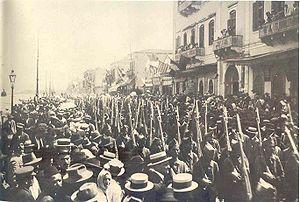
L’occupation de Smyrne par les forces grecques, commandées par le Haut-commissaire Aristide Stergiadis, s'est déroulée du 15 mai 1919 au 8 septembre 1922. Elle s'est terminée par le retour des Turcs dans la ville et par l'expulsion ou le massacre des populations chrétiennes qui y vivaient.
Nikólaos Plastíras est un général de l’armée grecque et un homme politique, trois fois Premier ministre. Il est passé à la postérité sous le surnom de « Cavalier Noir », en grec « O Μαύρος Καβαλάρης ». Il est né le 17 novembre 1881 à Karditsa, en Grèce, et mort le 26 juillet 1953 à Athènes. Ses parents étaient originaires de Morfovouni, un village dans la région des monts Agrafa, dans le nord-ouest de la Thessalie.